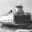
Label: ship